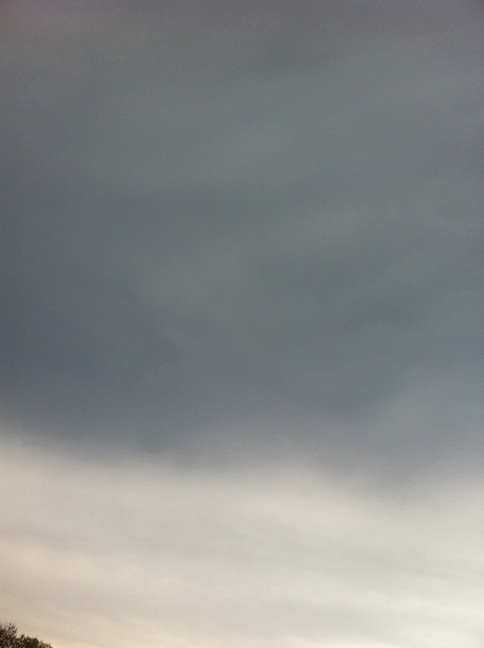Question: Sky looks stormy.
Answer: yes